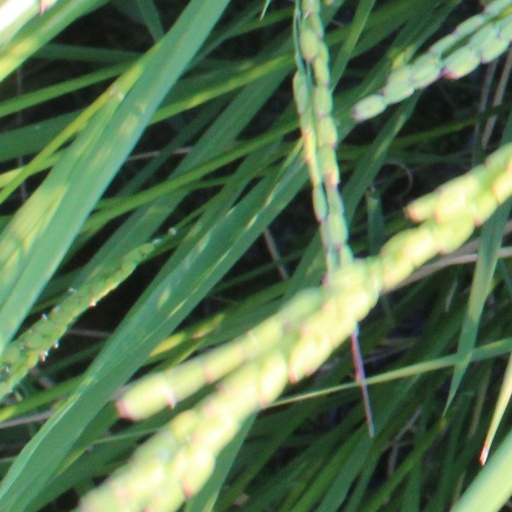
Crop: rice